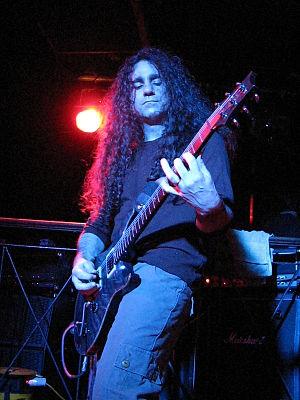
Jim Matheos est un guitariste américain né le 22 novembre 1962 à Westfield dans le Massachusetts. Il est le principal compositeur et le leader du groupe de metal progressif Fates Warning. Il a également joué pour Office of Strategic Influence, Gordian Knot et John Arch.
OSI est un groupe de rock progressif américain, originellement formé par le guitariste de Fates Warning Jim Matheos en 2002. Le chanteur et claviériste, Kevin Moore est le seul autre membre à plein temps. La collaboration peut être considérée comme un projet studio, du fait que les membres du groupe écrivent et composent leurs morceaux indépendamment, les partagent et les développent à longue distance, et qu'ils ne se regroupent que lorsque les enregistrements sont terminés et pour commencer le mixage et la finition. Le nom du groupe s'inspire de l'Office of Strategic Influence, une agence créée par le Département de la Défense des États-Unis en 2001. Le groupe présente un bon nombre de musiciens invités sur ses albums, dont Steven Wilson, Mikael Åkerfeldt, Sean Malone, Joey Vera et Gavin Harrison.